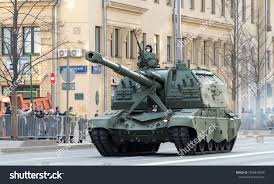
Label: 2S19_MSTA